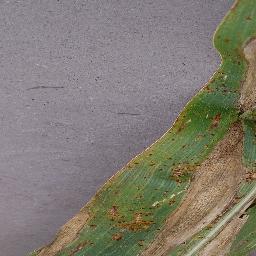
Label: Corn_(Maize)___Northern_Leaf_Blight